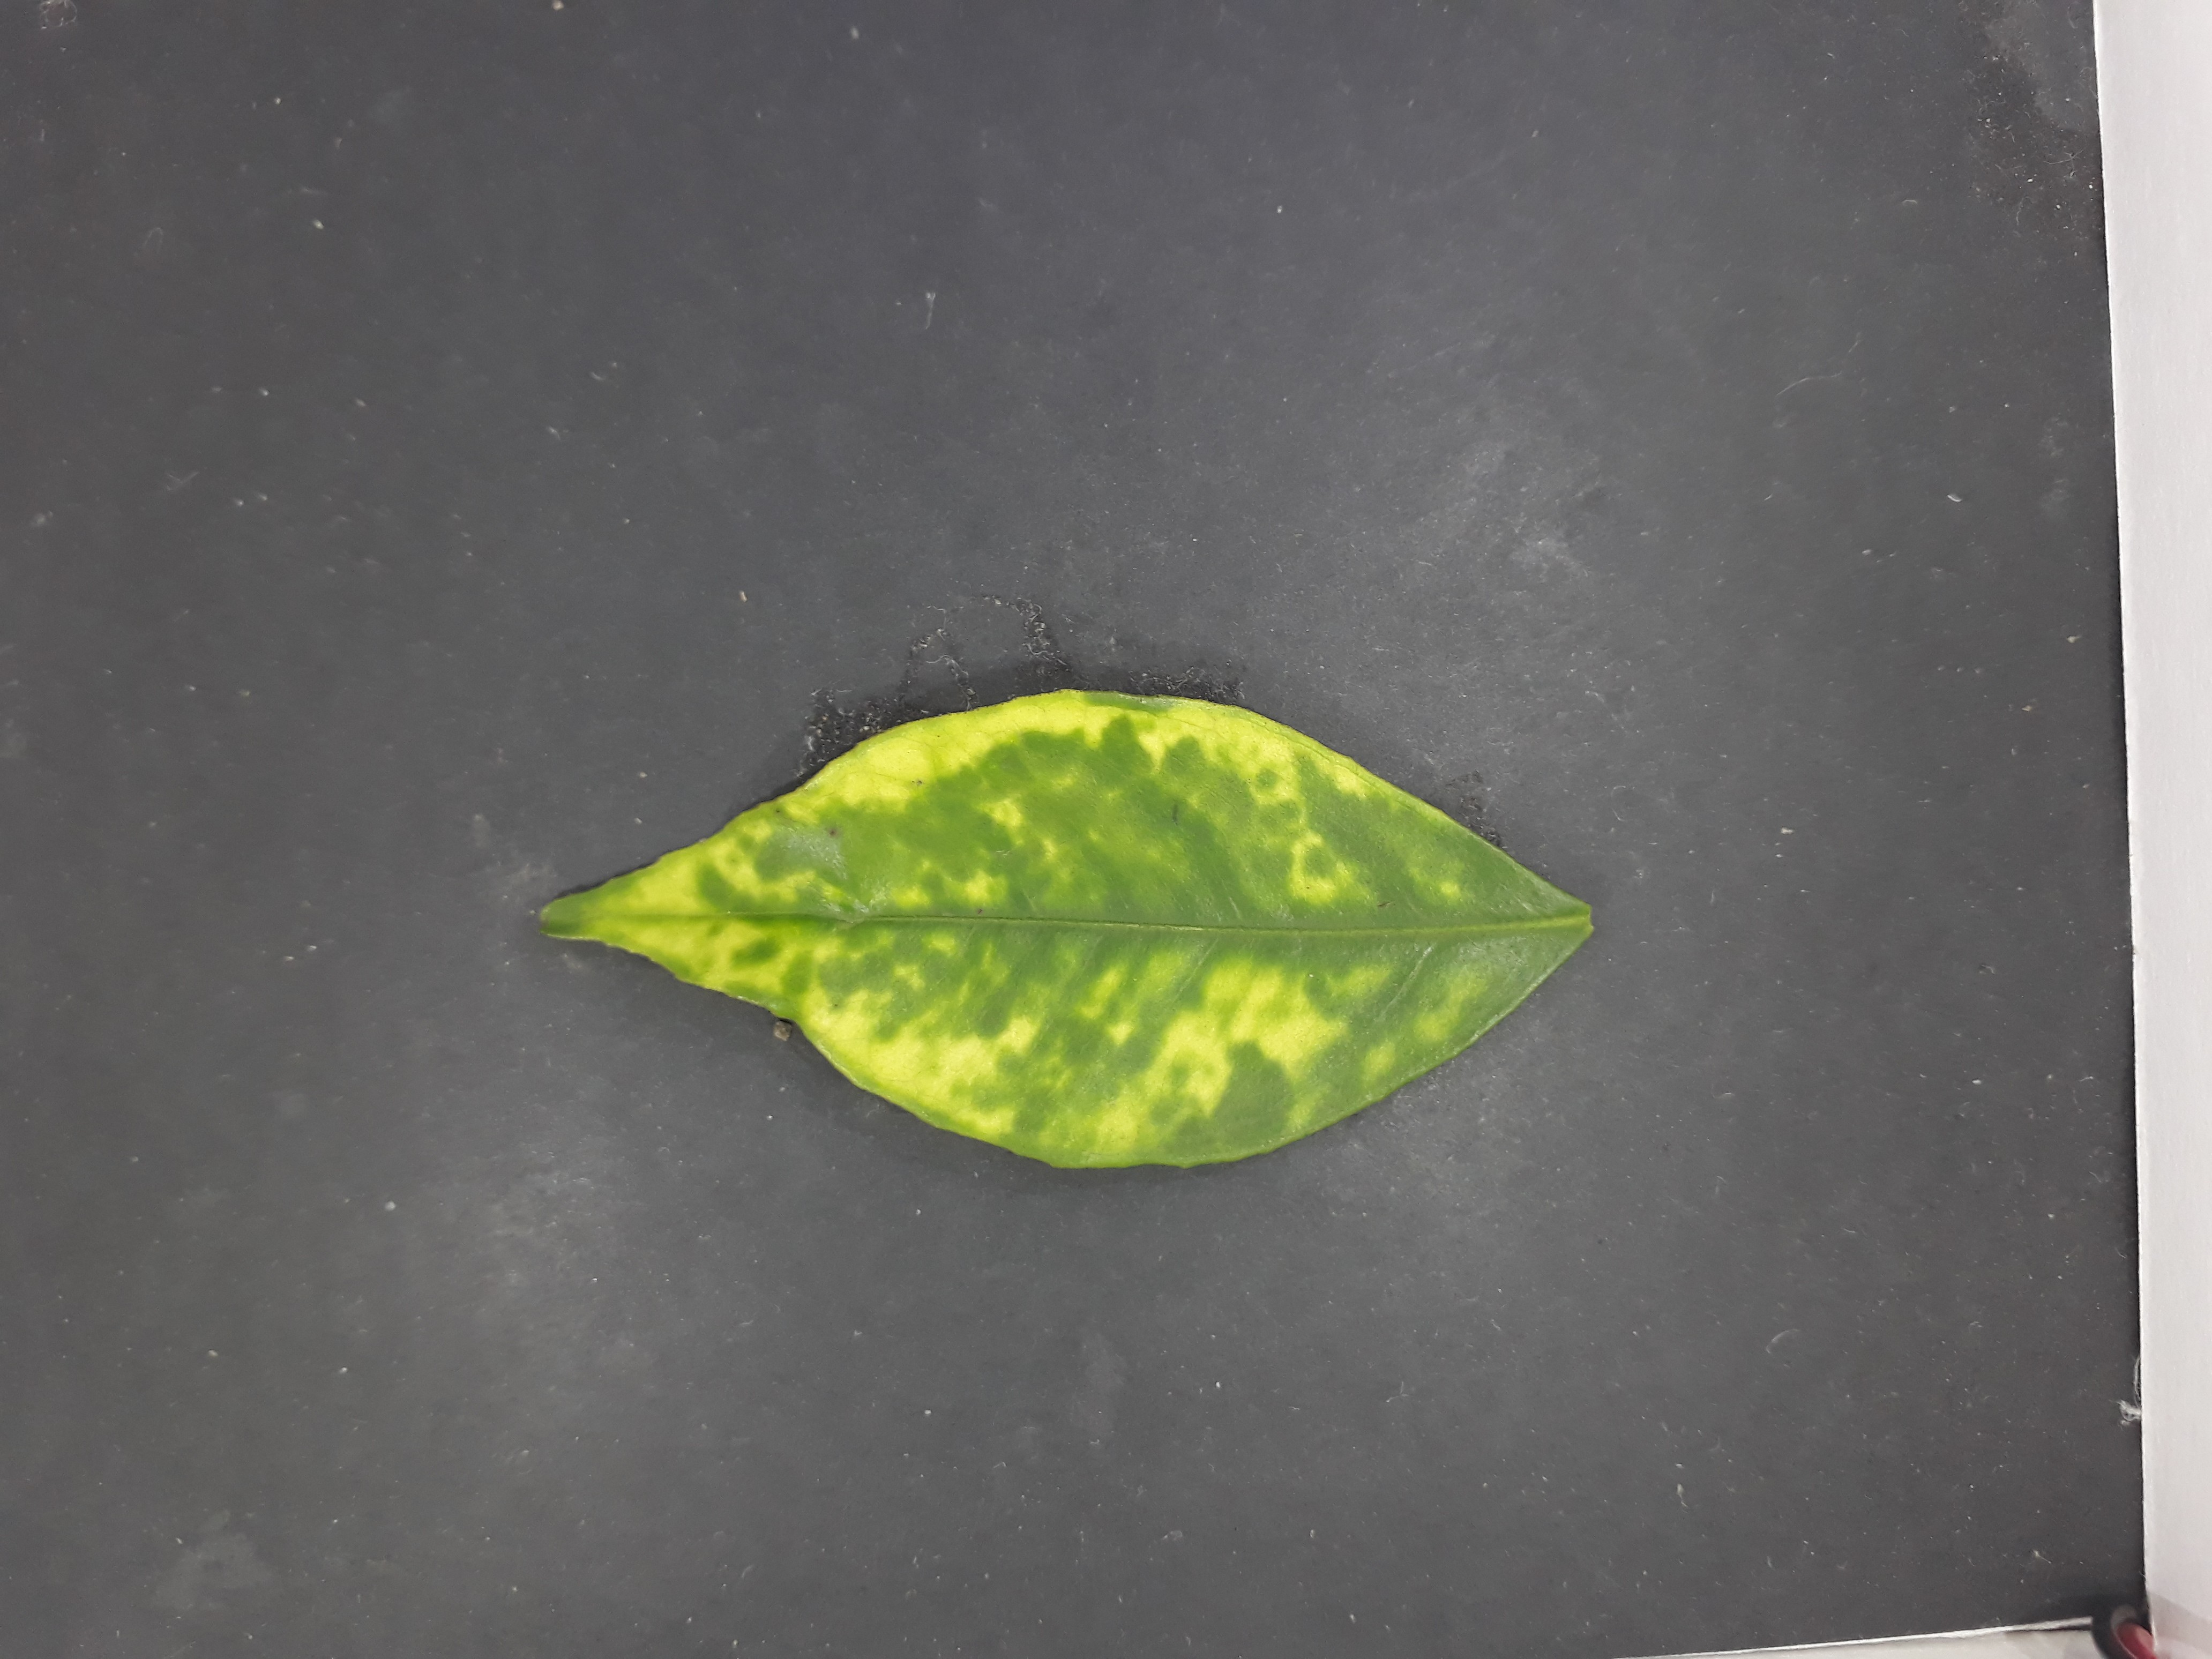
Label: Huanglongbing (HLB)